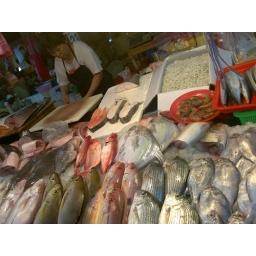
fish market in Nangang near in Academia Sinica